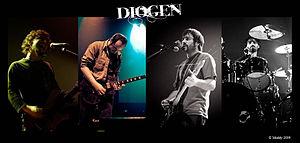
diogen
Diogen est un groupe français de rock formé à Toulouse en 2003.